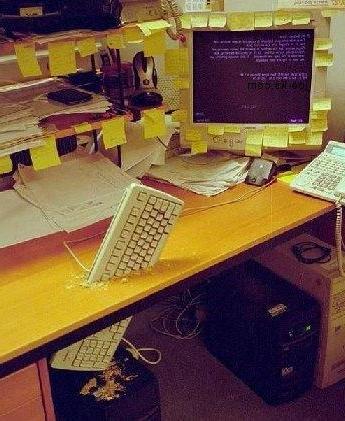
Label: not_food